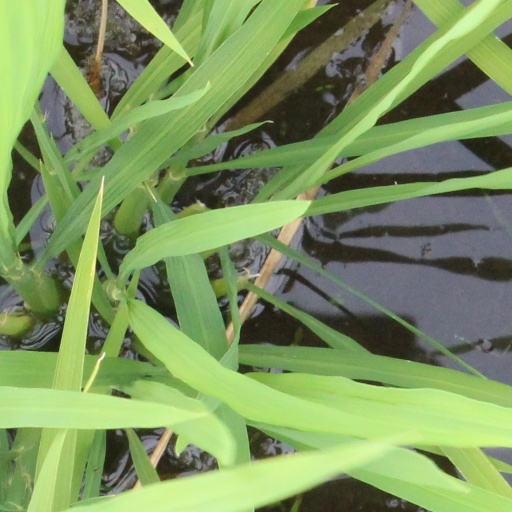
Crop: rice